O.K. Connery

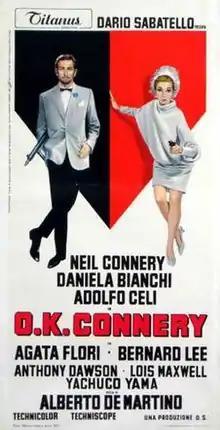
Italian film poster

O.K. Connery, released in America as Operation Kid Brother, is a 1967 Italian Eurospy comedy film shot in Technicolor and Techniscope and directed by Alberto De Martino. The spy-fi plot involves the brother of the British spy James Bond, played by Neil Connery (the actual brother of Sean Connery, star of the Eon Productions Bond films), who is obliged to take the lead in foiling a world-domination plot. The film's cast included several actors from the Eon-produced James Bond film series: "From Russia with Love"s Daniela Bianchi, "Thunderball"s Adolfo Celi, "Dr. No"s Anthony Dawson, Bernard Lee (M), and Lois Maxwell (Moneypenny), as well as the producer's wife Agata Flori, Gina Lollobrigida's cousin Guido Lollobrigida, and Yasuko Yama (aka Yee-Wah Young and Yee-Wah Yang, then in the publicity spotlight due to her relationship with James Mason; she appeared as a bath girl in "You Only Live Twice" under the name Yee-Wah Yang).